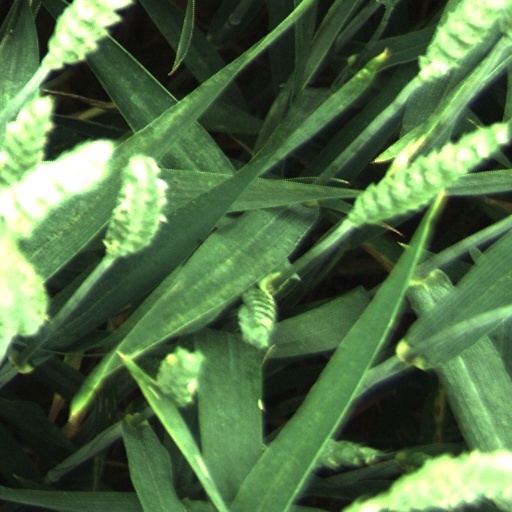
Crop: wheat